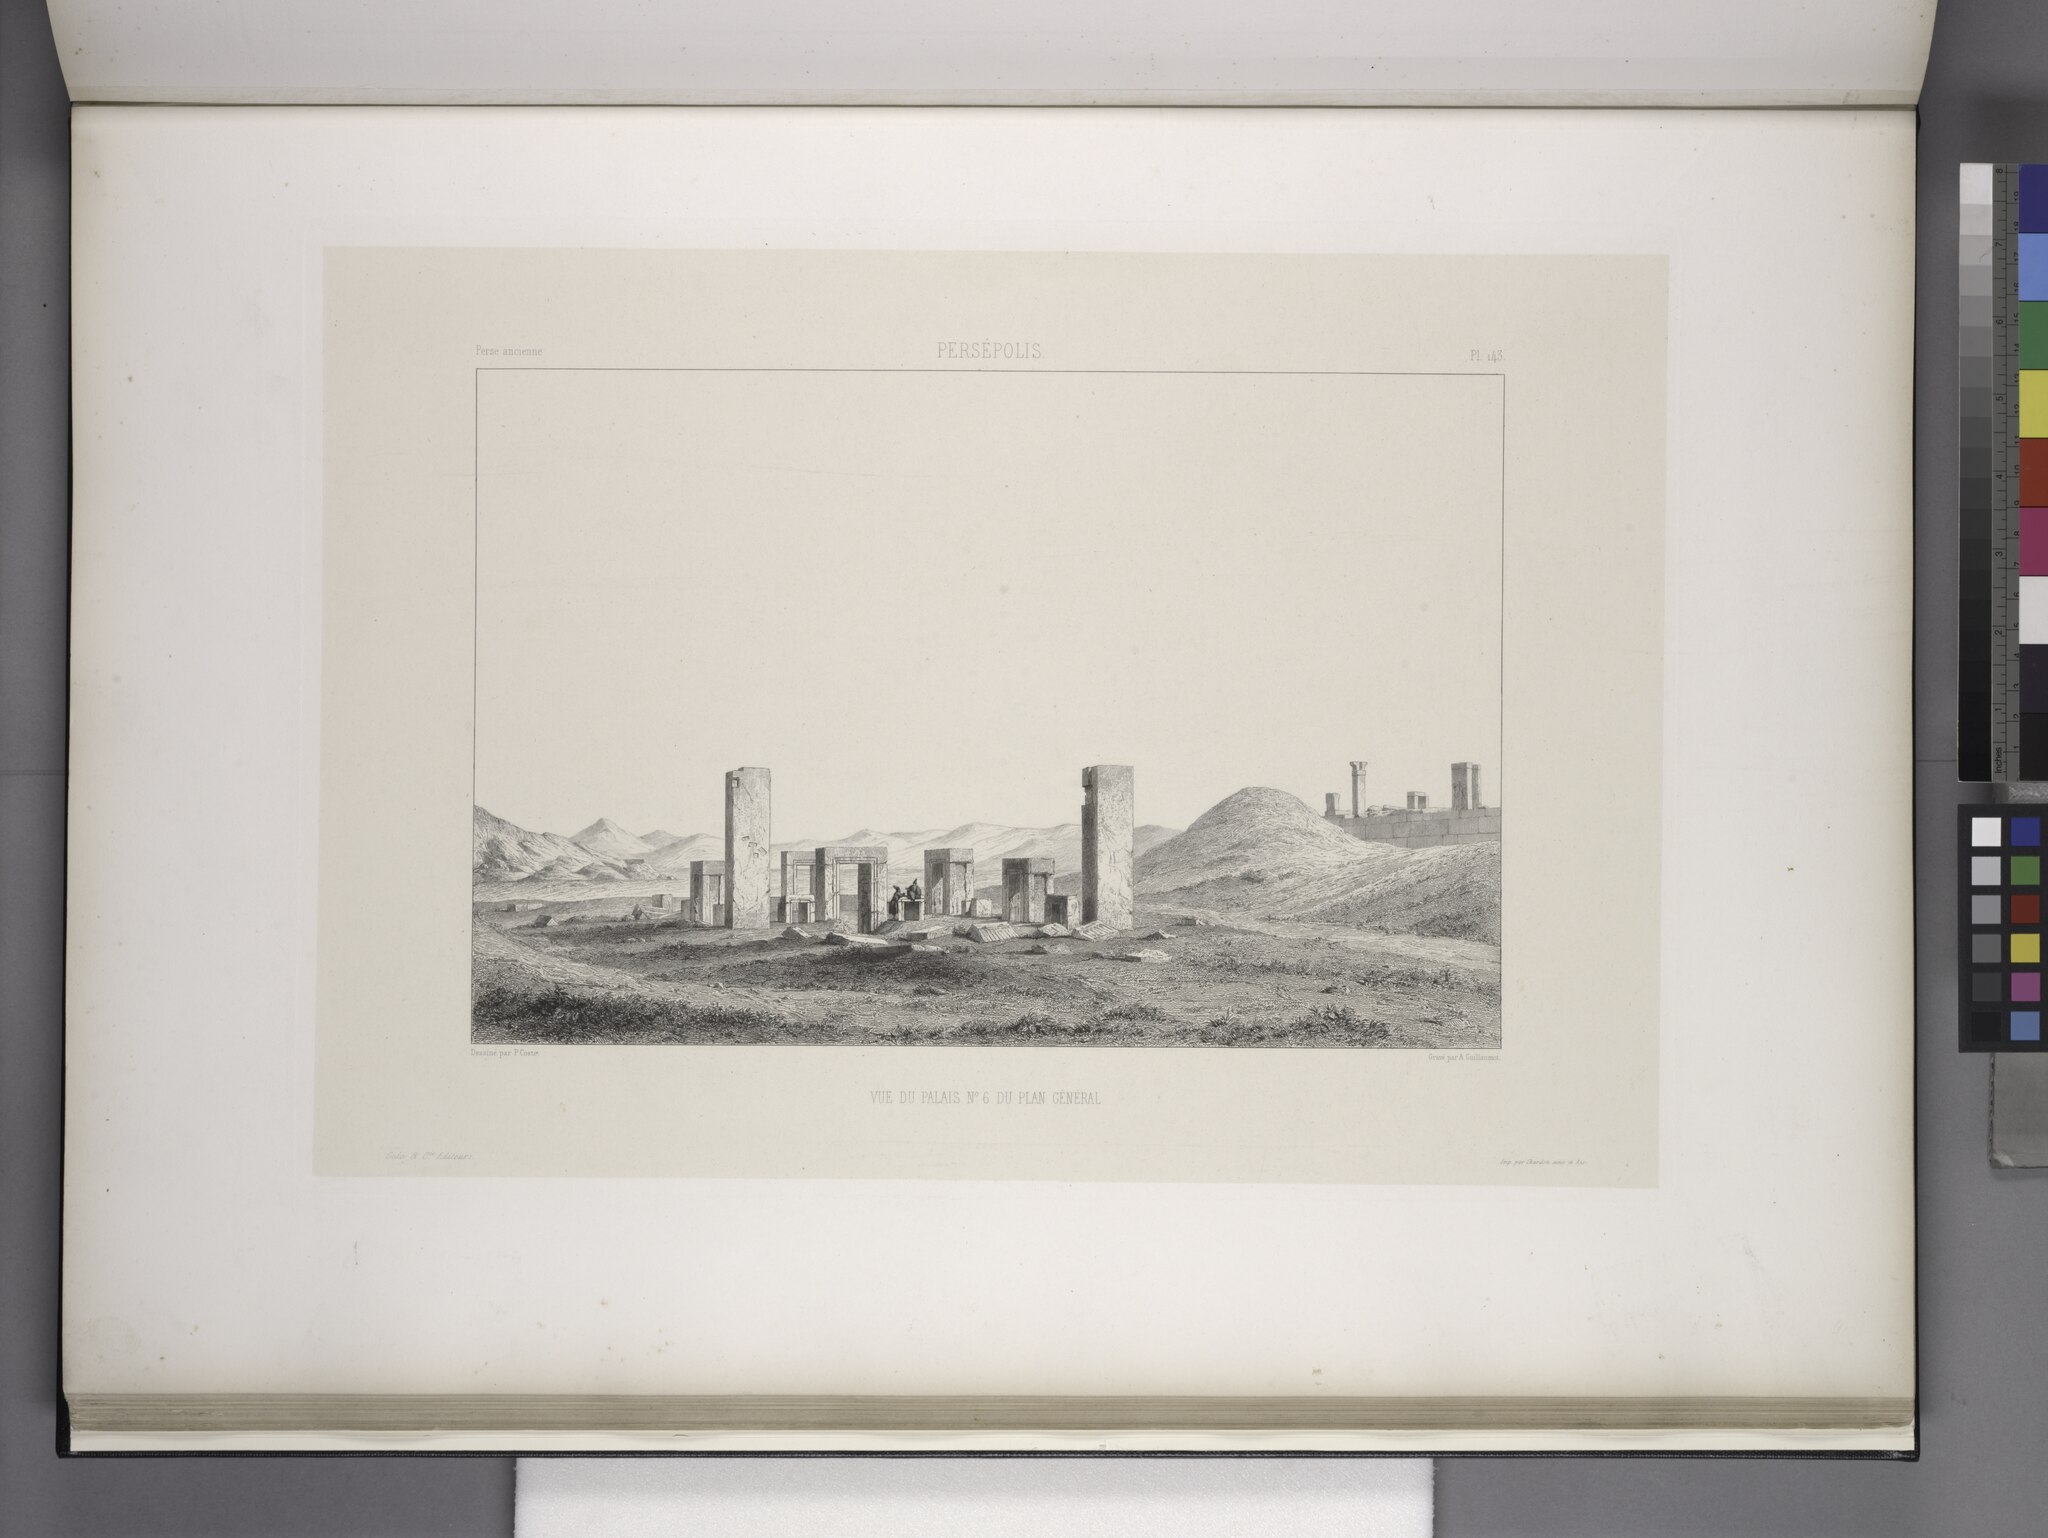
Title: Persépolis. Vue du palais no. 6 du plan général (NYPL b12482496-1542857)
Description: Persépolis. Vue du palais no. 6 du plan général
Date: 1851
Categories: Images uploaded by Fæ, PD-old-100-expired, PD-scan (PD-old-auto-expired), Images from the New York Public Library, CC-PD-Mark, Media needing category review as of 27 October 2016, NYPL General Research Division, Persepolis in the 19th century, Voyage en Perse, PD-old missing SDC copyright status, Illustrations of Persepolis